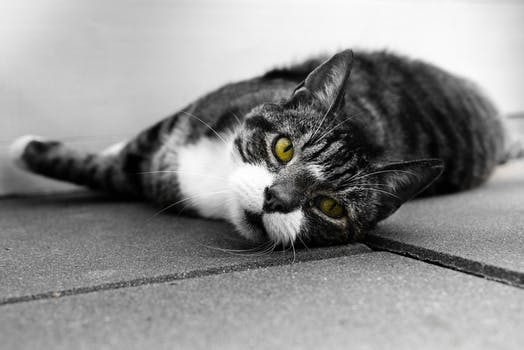
Label: No Watermark